Mechanics Mill

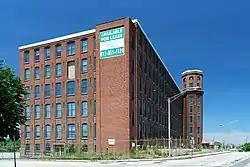

Mechanics Mill is an historic cotton textile mill located at 1082 Davol Street in Fall River, Massachusetts.